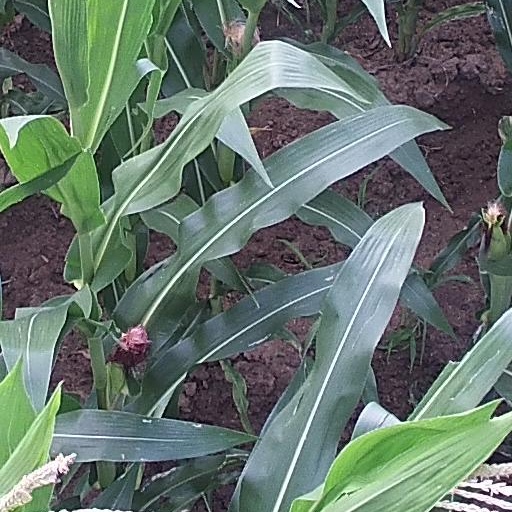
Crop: maize; corn